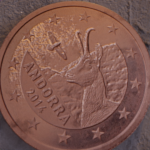
Coin value: 2cents
Country: ad
Edition: standard